Isthmo-Colombian Area

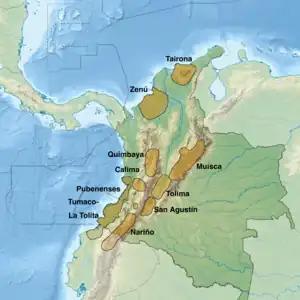
Location map of the pre-Columbian cultures of Colombia

There are a large number of sites with impressive platform mounds, plazas, paved roads, stone sculpture, and artifacts made from jade, gold, and ceramic materials. These include Las Mercedes, Guayabo de Turrialba, Cutrís, and Cubujuquí in Costa Rica and Pueblito (in Tayrona National Natural Park) and Ciudad Perdida in the Sierra Nevada de Santa Marta of Colombia. Research at sites such as Rivas, Costa Rica helps to document the configurations of large settlements in the centuries prior to the Spanish Conquest. Some of the best-known Isthmo-Colombian sculptures are the stone spheres of Costa Rica. Another area that has provided valuable archaeological information is the Gran Coclé region in Panama, largely coinciding with the modern-day Coclé Province.